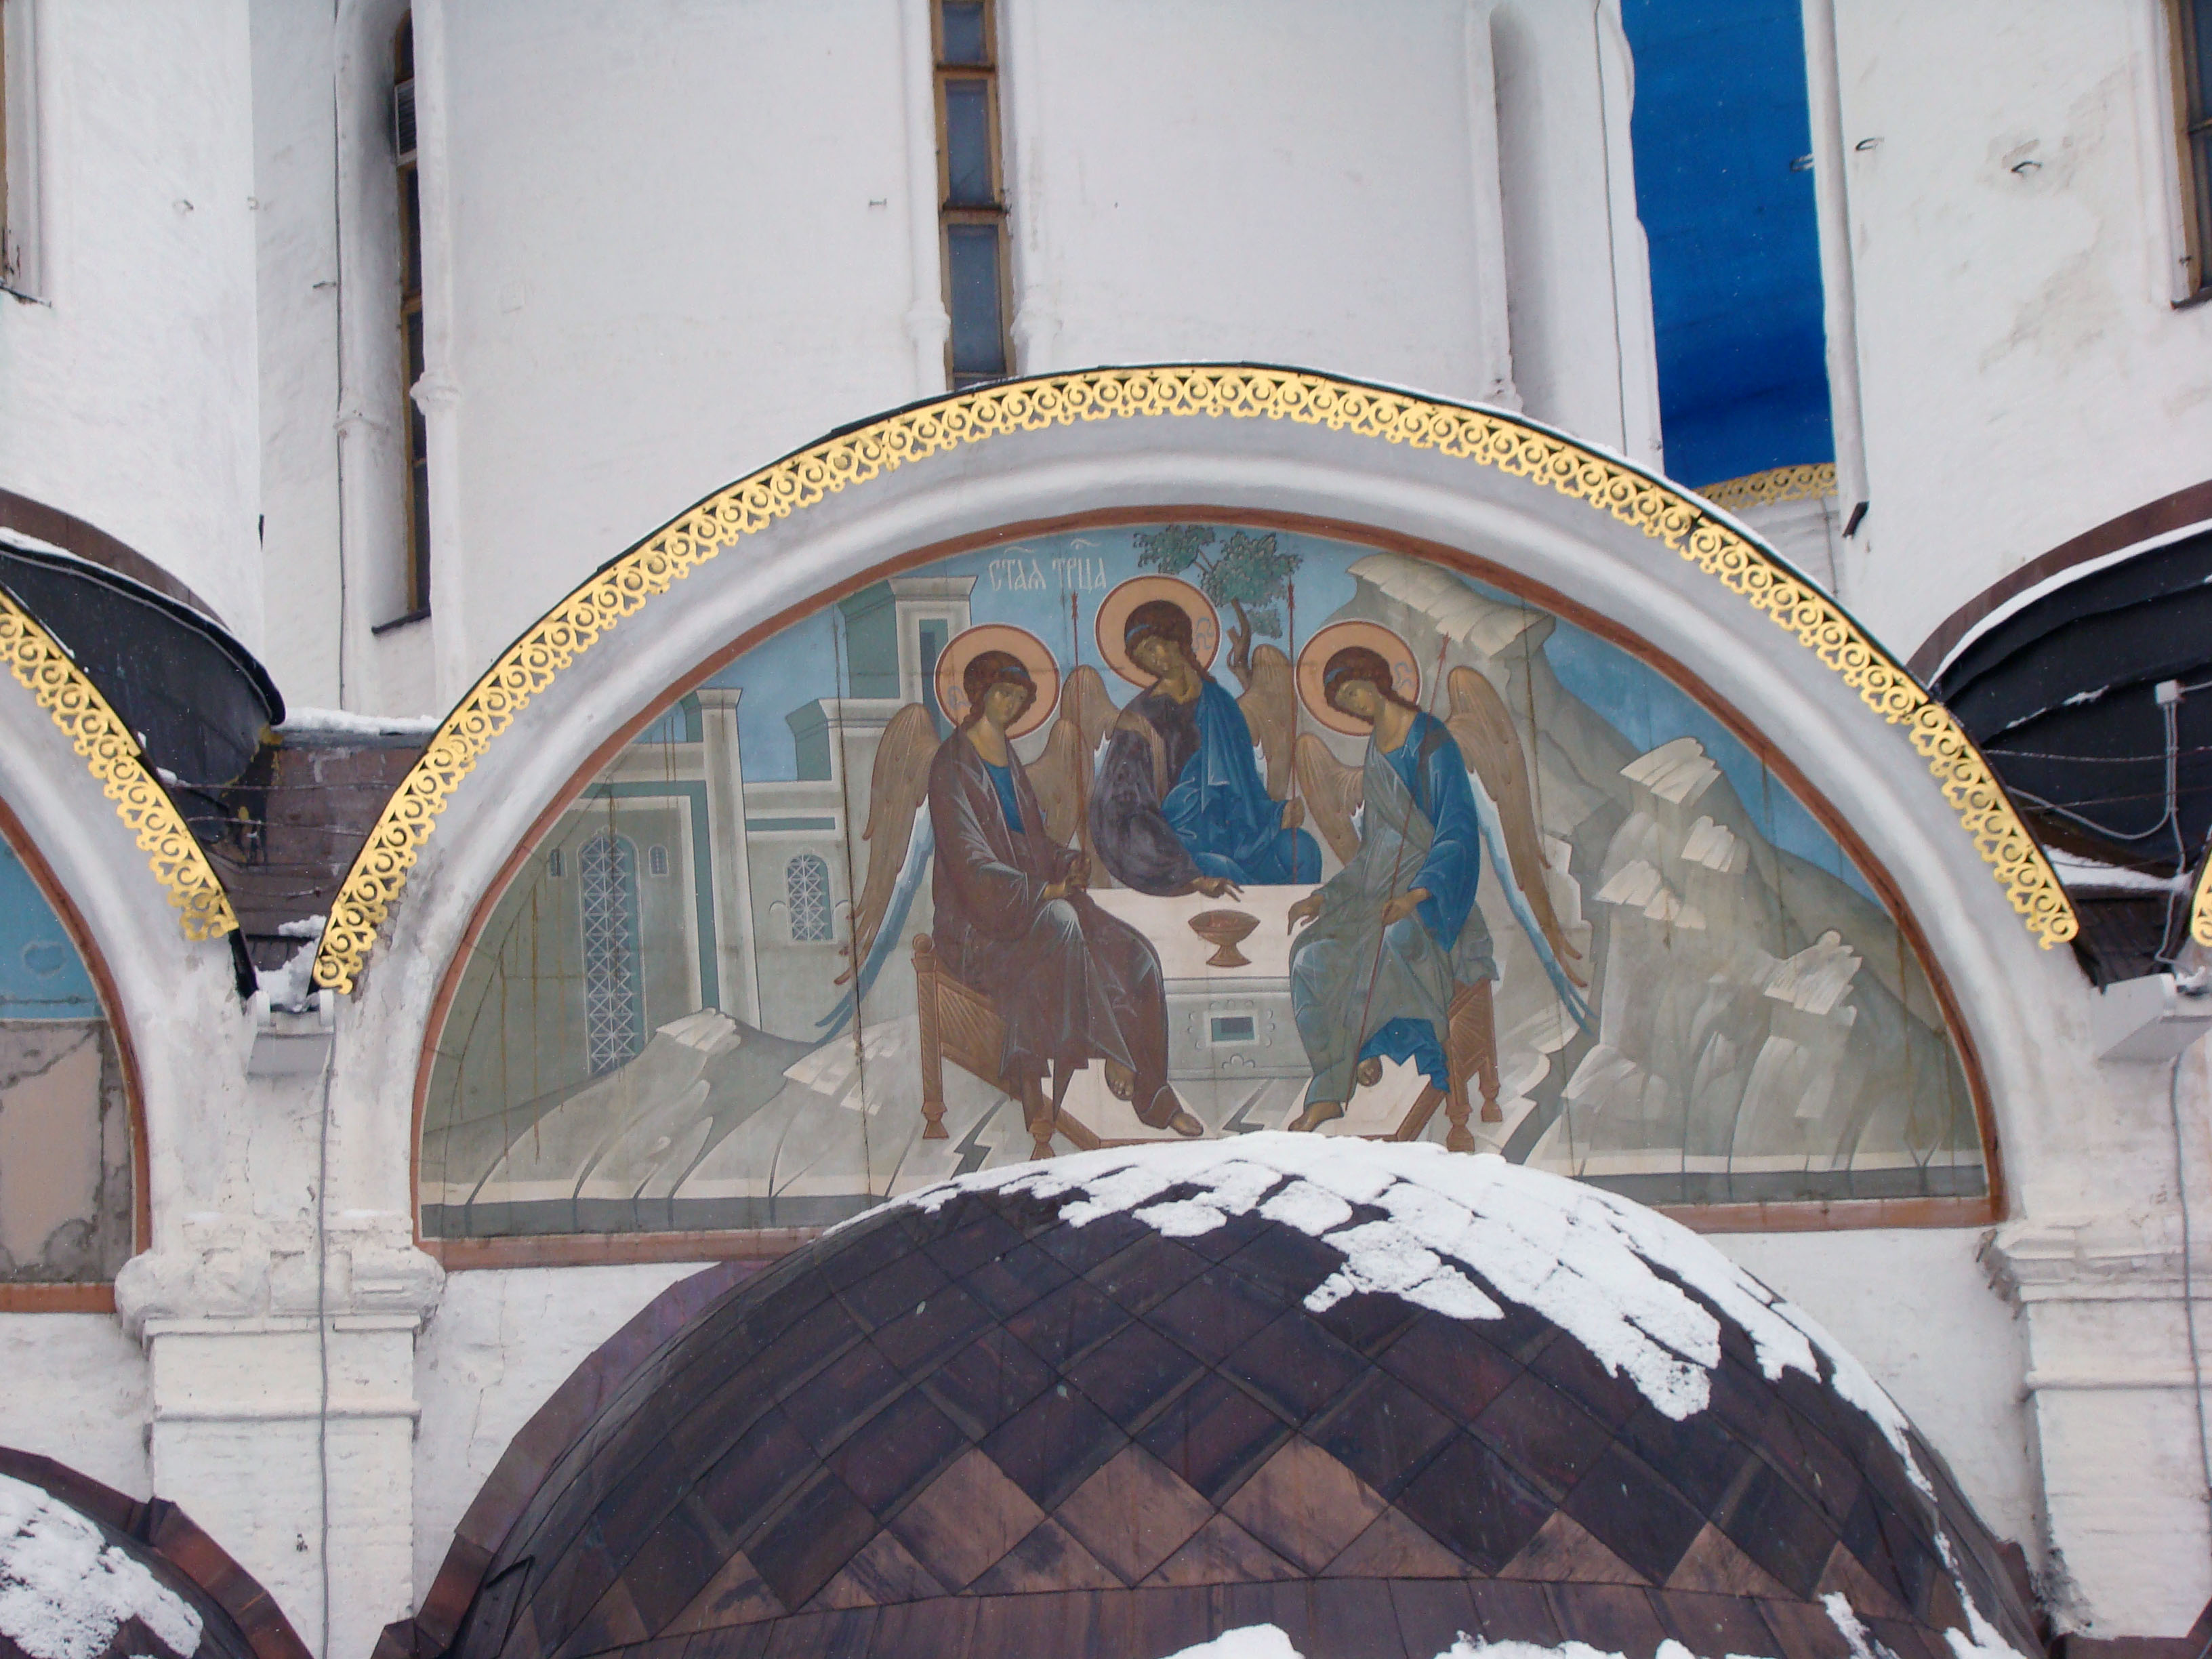
arch, art, mural, sony, russia, sergievposad, moscowregion, sergiyevposad, dsc, h9, dsch9